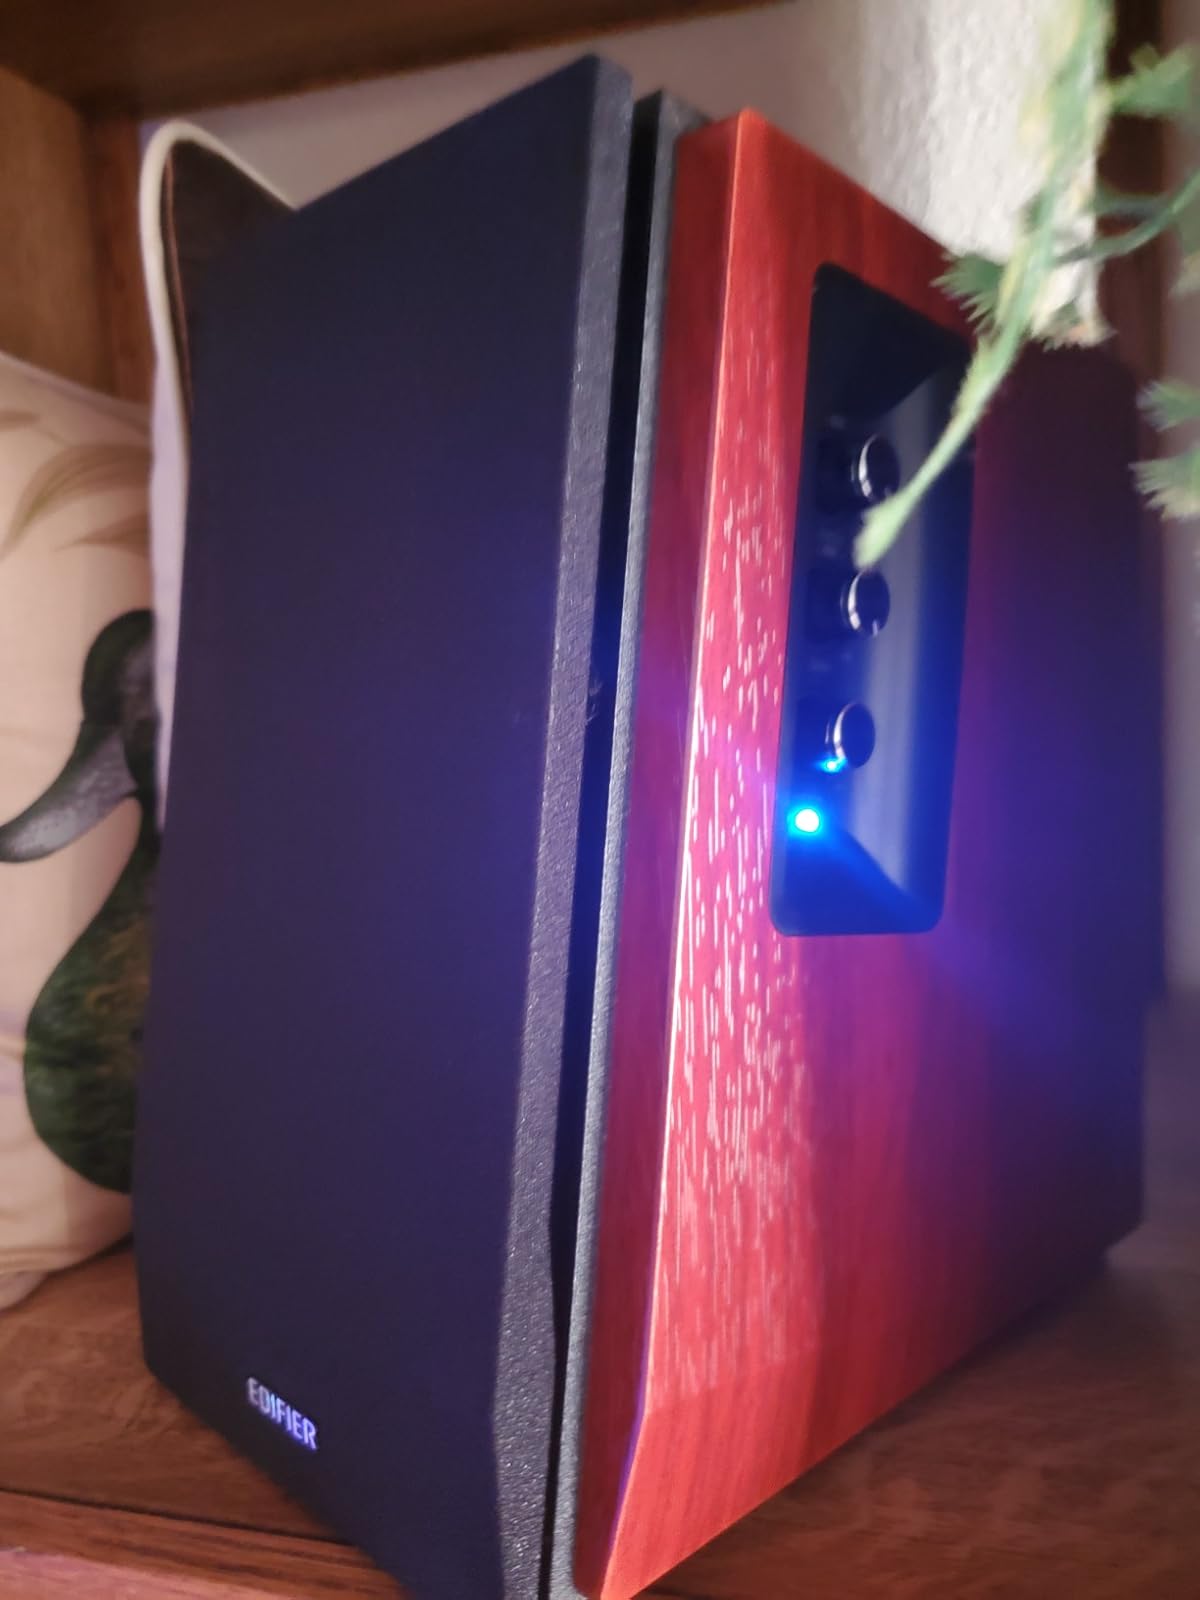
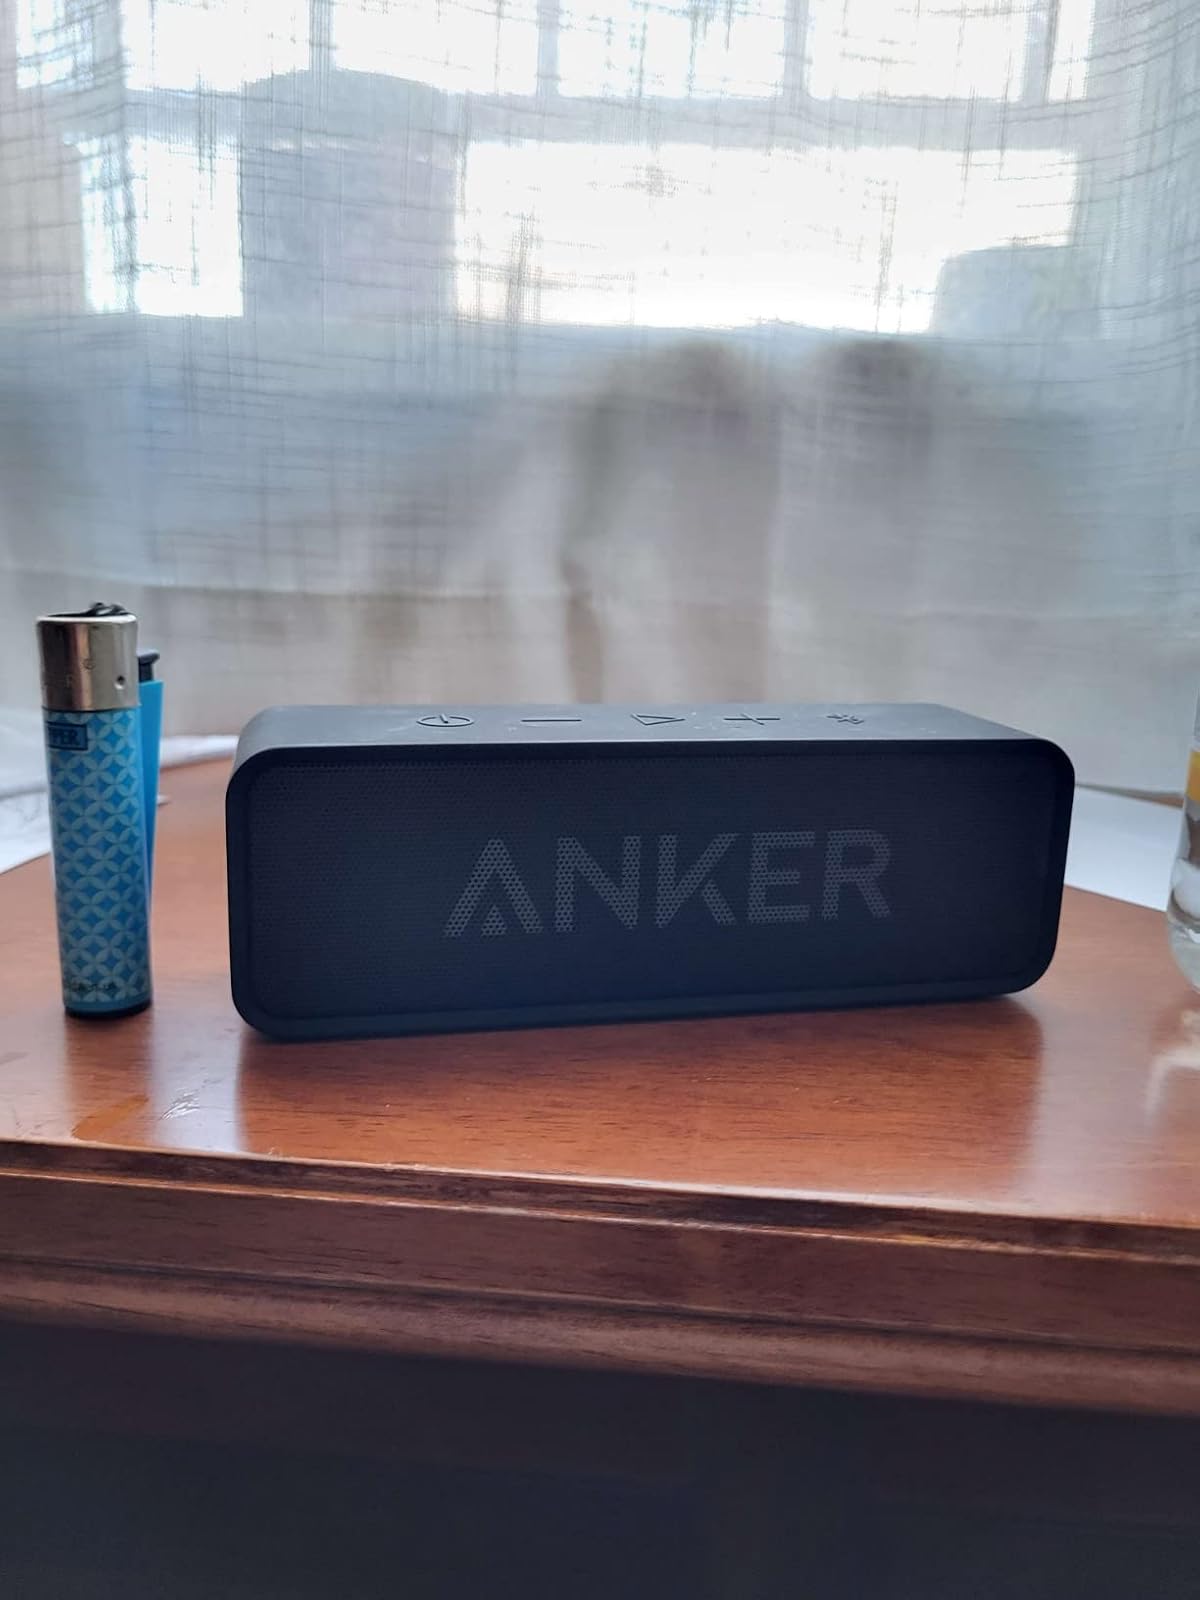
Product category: speaker
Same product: no